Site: brandenburg
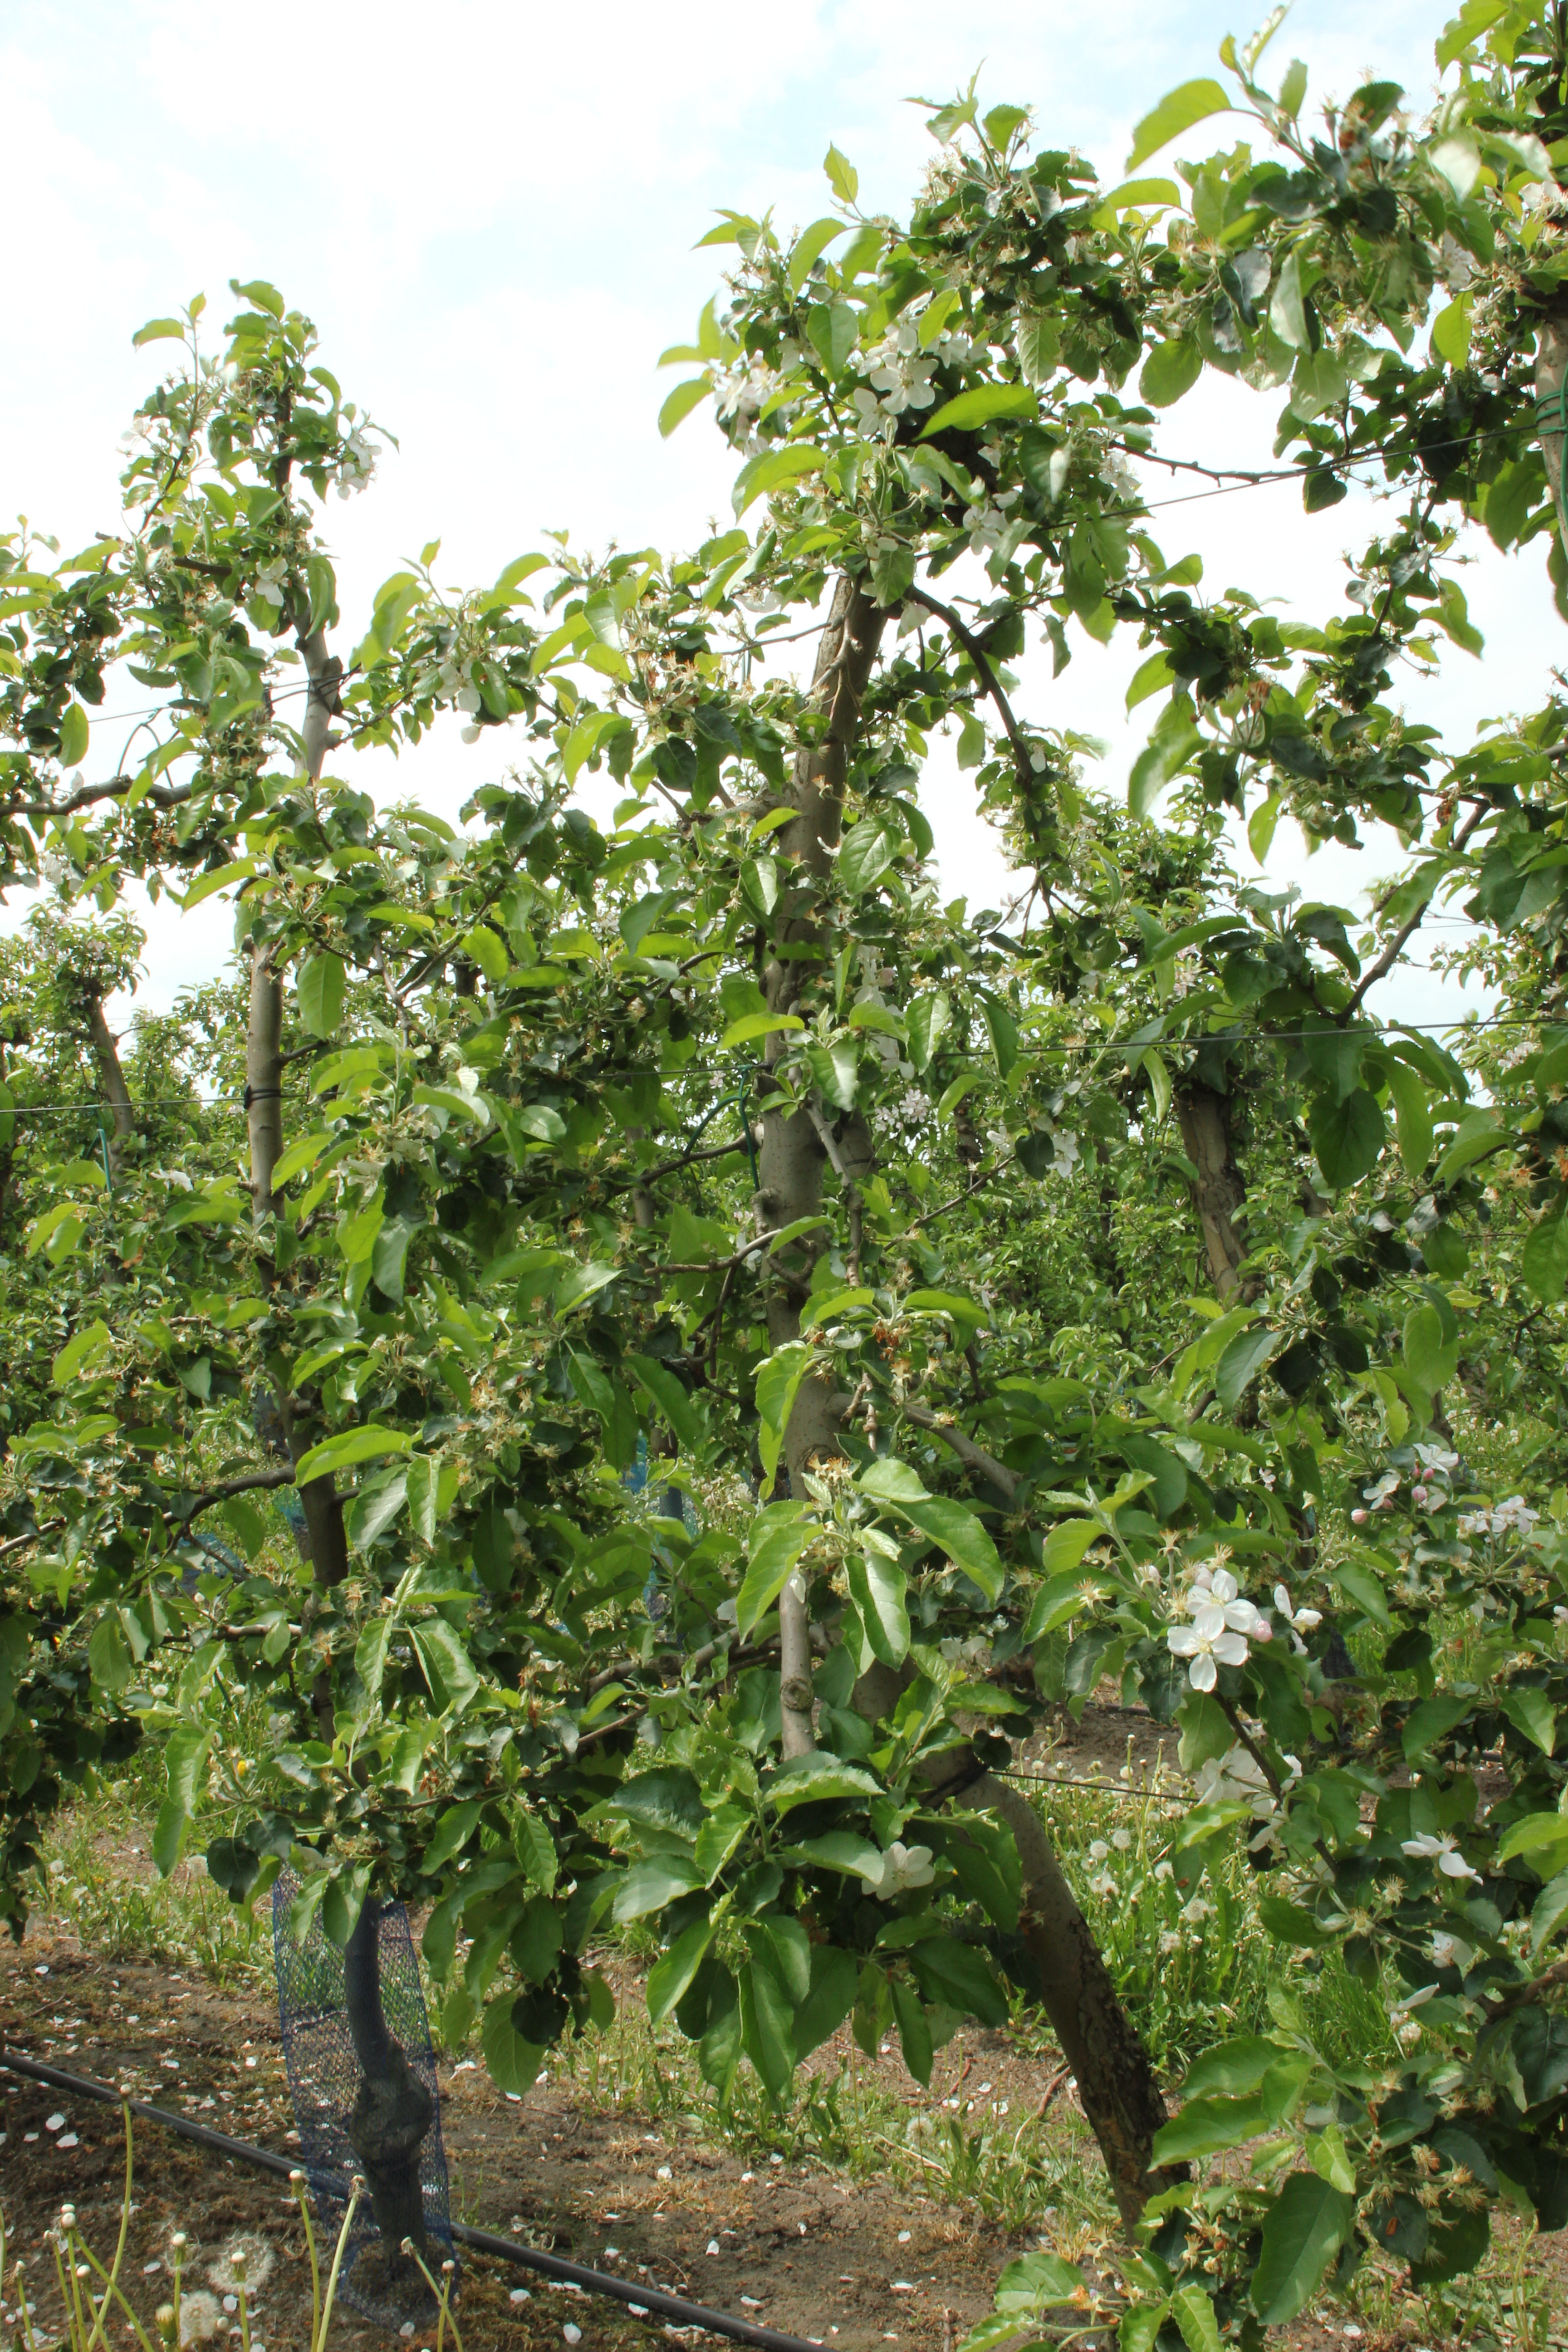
Growth stage (BBCH 67): Flowering